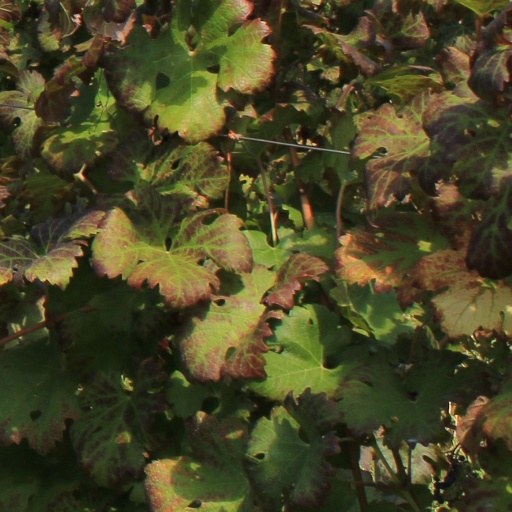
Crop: grape